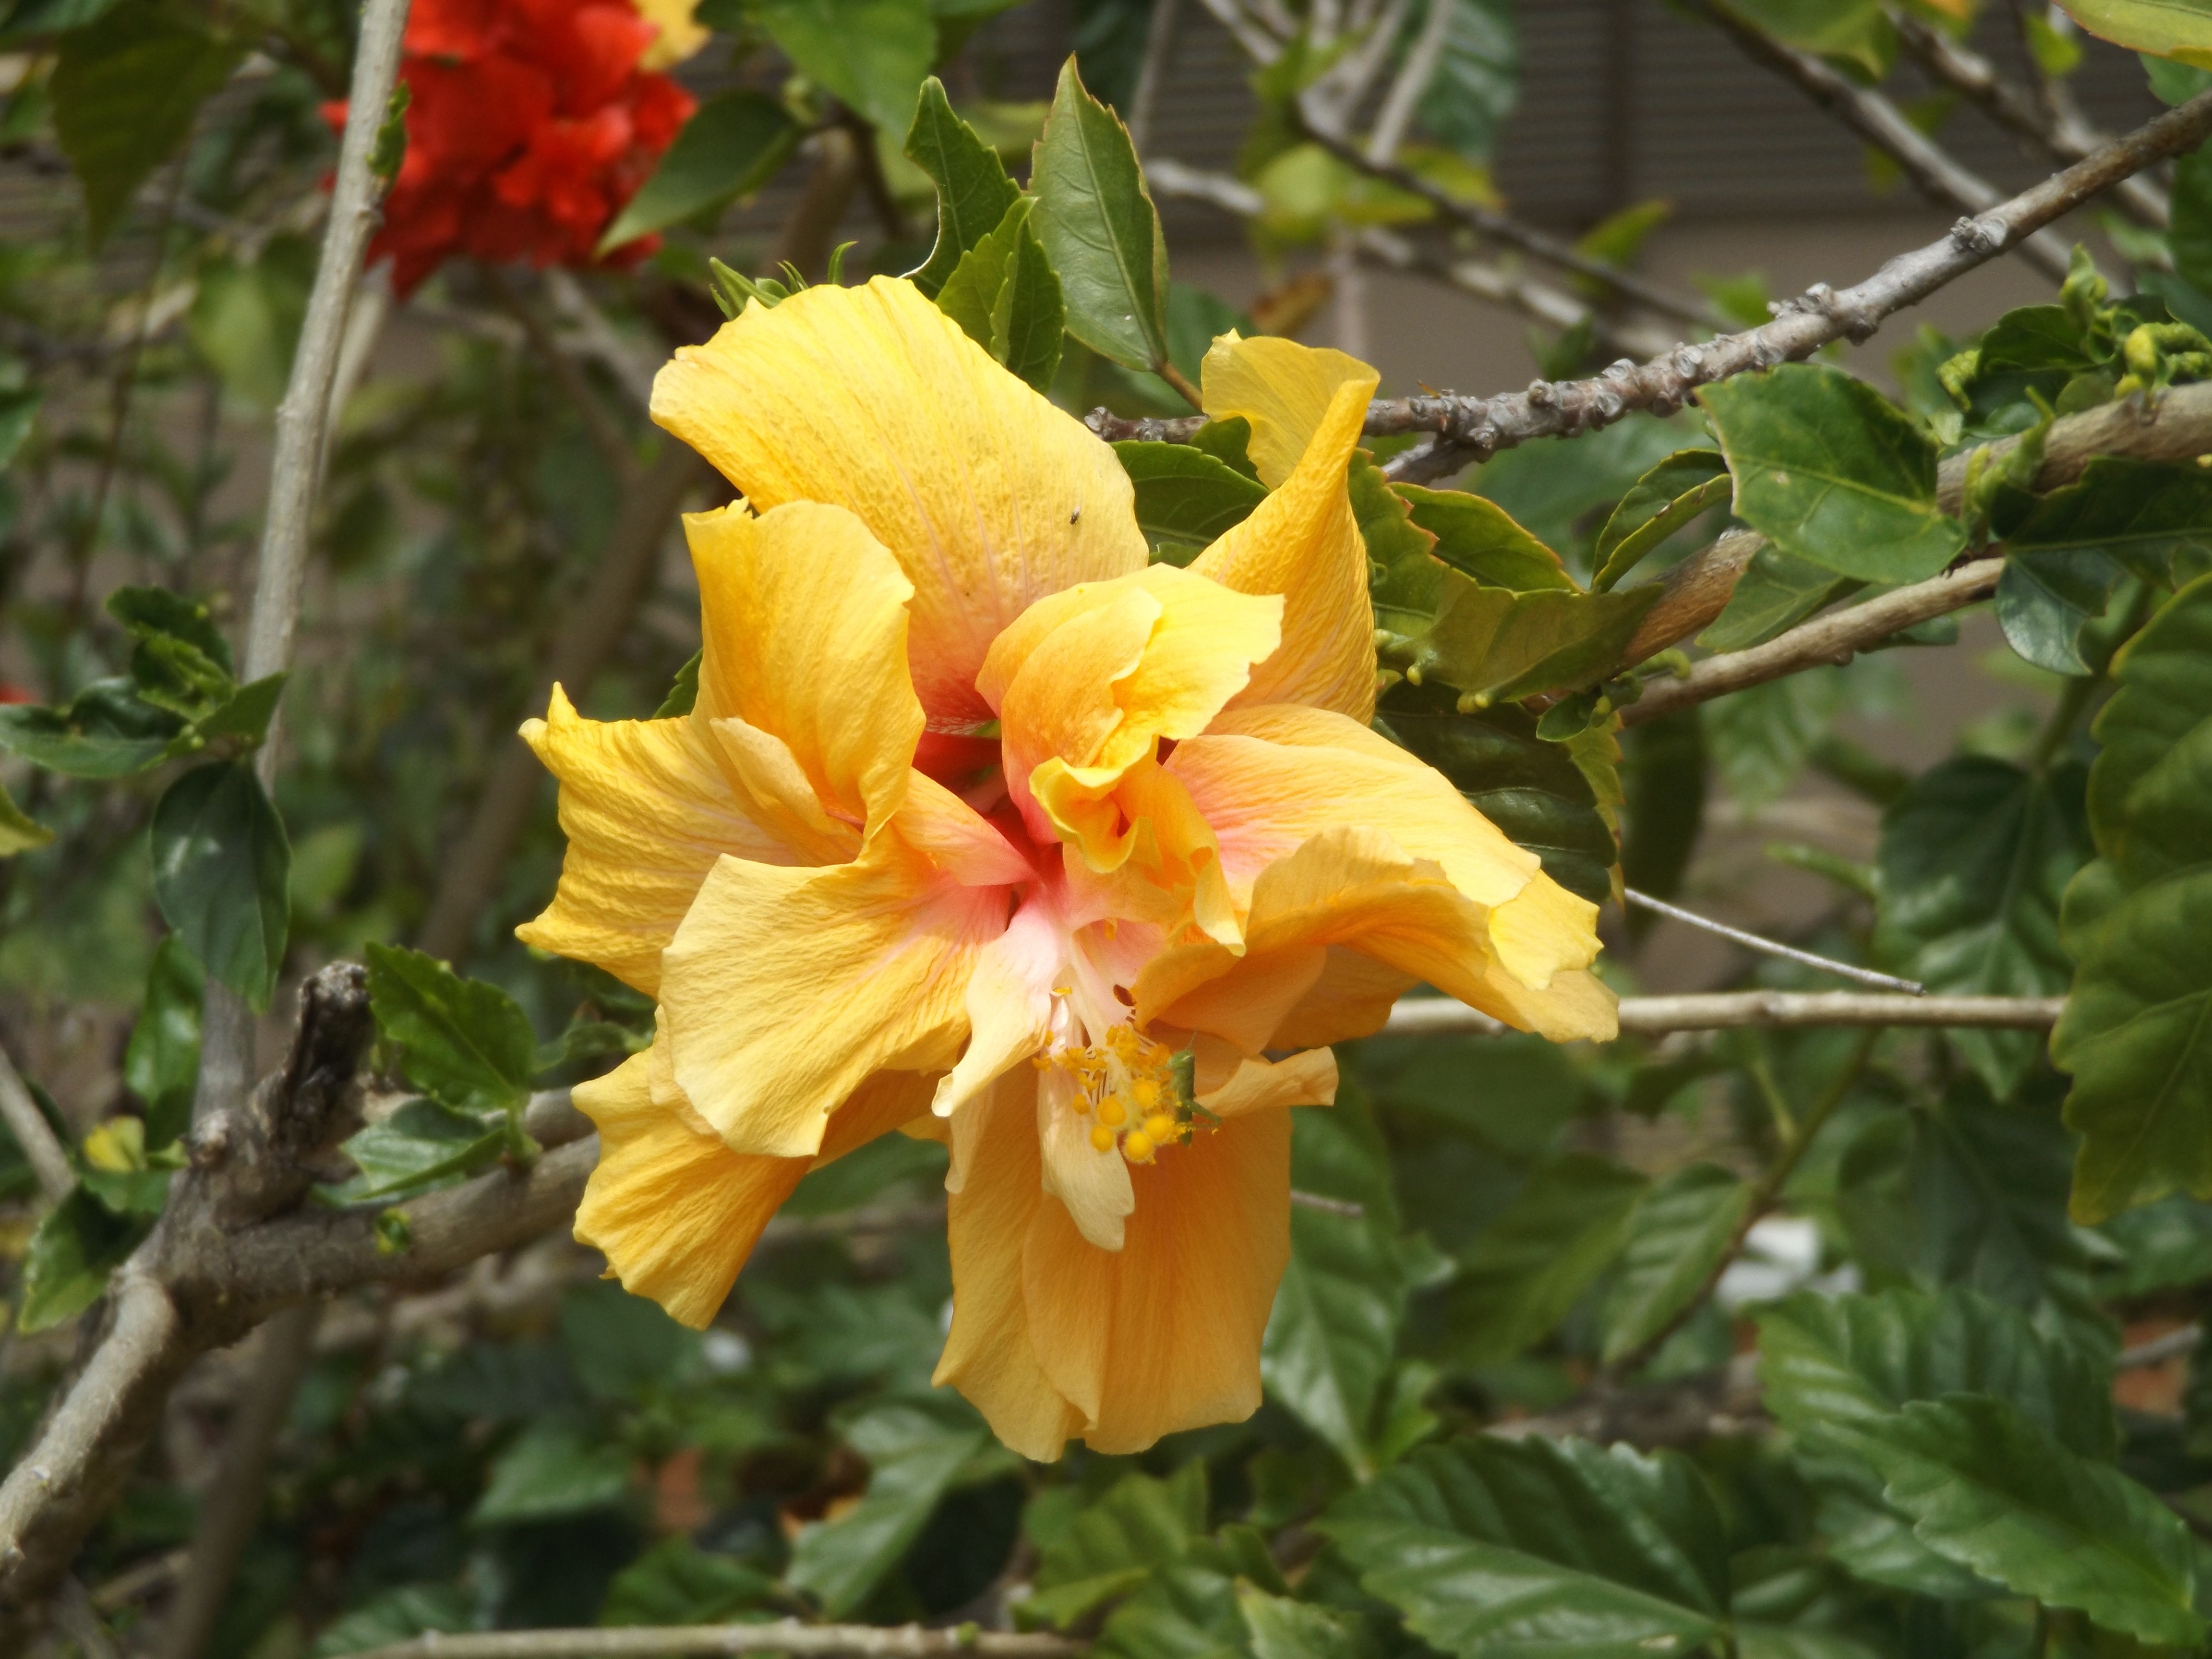
landscape, nature, plant, flower, spring, produce, macro, botany, colorful, yellow, garden, flora, flowers, petals, shrub, violet, beauty, hibiscus, flower garden, flowering, malvales, foreground, flowering plant, chinese hibiscus, land plant